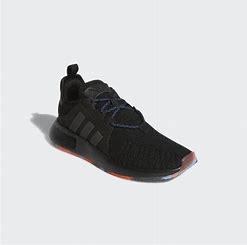
Brand: Adidas
Model: _plr